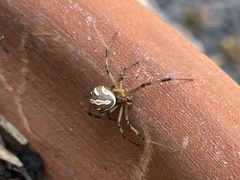
Species: Lactrodectus_hesperus